Question: Please indicate a possible affordance area of the bottle that can be used for holding
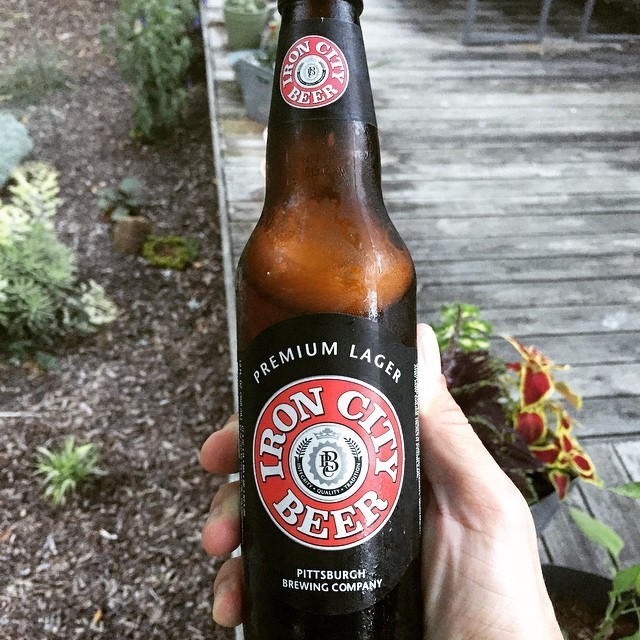
Answer: [213.5, 0, 438.5, 635]